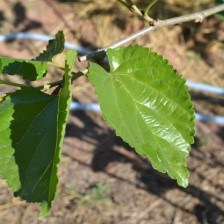
Variety: ChiangMaiBuriram60